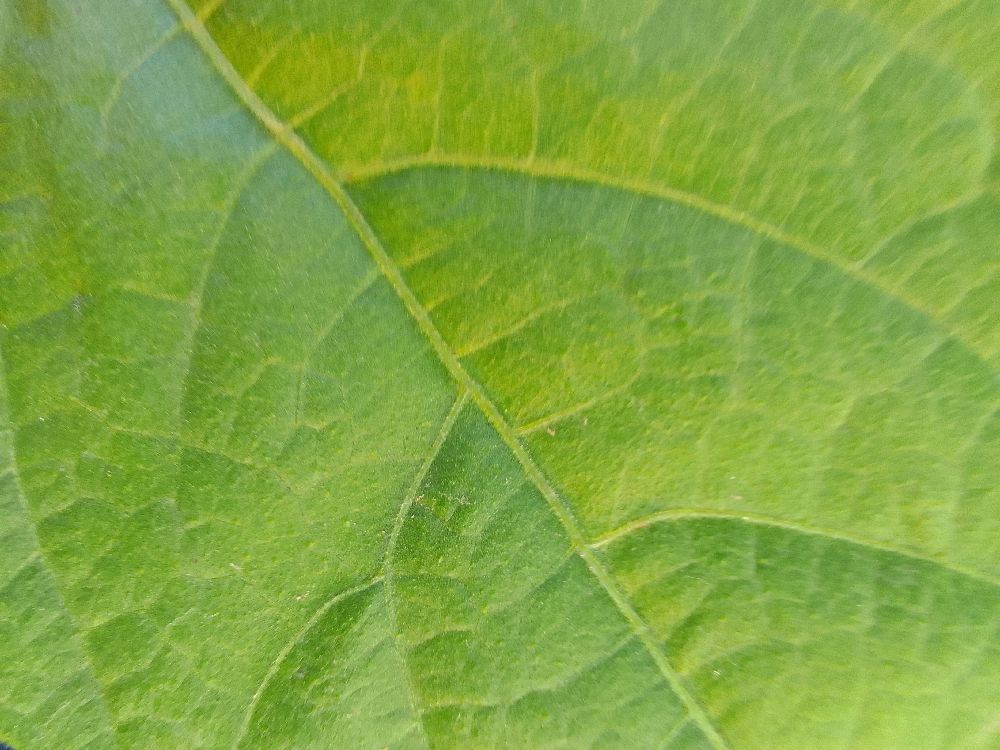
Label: healthy